History of Mumbai

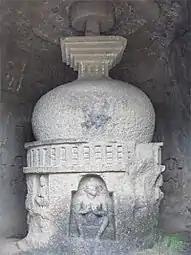
Kanheri Caves served as a centre of Buddhism during ancient times.

The islands were incorporated into the Maurya Empire under Emperor Ashoka of Magadha in the third century BCE. The empire's patronage made the islands a centre of Buddhist religion and culture. Buddhist monks, scholars, and artists created the artwork, inscriptions, and sculpture of the Kanheri Caves in the mid third century BCE and Mahakali Caves. After the decline of the Maurya Empire around 185 BCE, these islands fell to the Satavahanas. The port of Sopara (present-day Nala Sopara) was an important trading centre during the first century BCE, with trade contacts with Rome. The islands were known as "Heptanesia" (Ancient Greek: A Cluster of Seven Islands) to the Greek geographer Ptolemy in 150 CE. After the end of the Satavahana rule in 250 CE, the Abhiras of Western Maharashtra and Vakatakas of Vidarbha held dominion over the islands. The Abhiras ruled for 167 years, till around 417 CE. The Kalachuris of Central India ruled the islands during the fifth century, which were then acquired by the Mauryas of Konkan in the sixth and early part of the seventh century. The Mauryas were feudatories of Kalachuris, and the Jogeshwari Caves were constructed during their regime between 520 and 525. The Greek merchant Cosmas Indicopleustes visited Kalyan (near Mumbai) during 530–550. The Elephanta Caves also dates back to the sixth century. Christianity arrived in the islands during the sixth century, when the Nestorian Church made its presence in India. The Mauryan presence ended when the Chalukyas of Badami in Karnataka under Pulakeshin II invaded the islands in 610. Dantidurga of the Rashtrakuta Dynasty of Karnataka conquered the islands during 749–750.